Armenian cemetery in Julfa

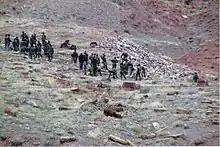
The destruction of Julfa cemetery by Azeri soldiers in 2006

Armenia first brought up charges against the Azerbaijani government for destroying khachkars in 1998 in the town of Julfa. Several years earlier, Armenia had supported the Armenians of Karabakh to fight for their independence in the enclave of Nagorno-Karabakh in Azerbaijan, in the First Nagorno-Karabakh War. The war concluded in 1994 when a cease fire was signed between Armenia and Azerbaijan. The Armenians of Nagorno-Karabakh established the Nagorno-Karabakh Republic, an internationally unrecognized but "de facto" independent state. Since the end of the war, enmity against Armenians in Azerbaijan has built up. Sarah Pickman, writing in "Archaeology", noted that the loss of Nagorno-Karabakh to the Armenians has "played a part in this attempt to eradicate the historical Armenian presence in Nakhchivan."